Fitzhugh Lee

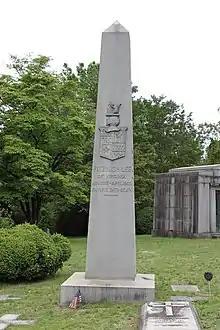
Lee's grave at Hollywood Cemetery in Richmond, Virginia

After the end of the Civil War, Fitzhugh Lee devoted himself to farming in Stafford County, Virginia, and was conspicuous in his efforts to reconcile the Southern people to the issue of the war, which he regarded as a final settlement of the questions at issue. In 1875, he attended the Battle of Bunker Hill centennial at Boston and delivered an address. In 1885, he was a member of the board of visitors of West Point, and from 1886 to 1890 was governor of Virginia having defeated in 1885 Republican John Sergeant Wise with 52.77% of the vote.